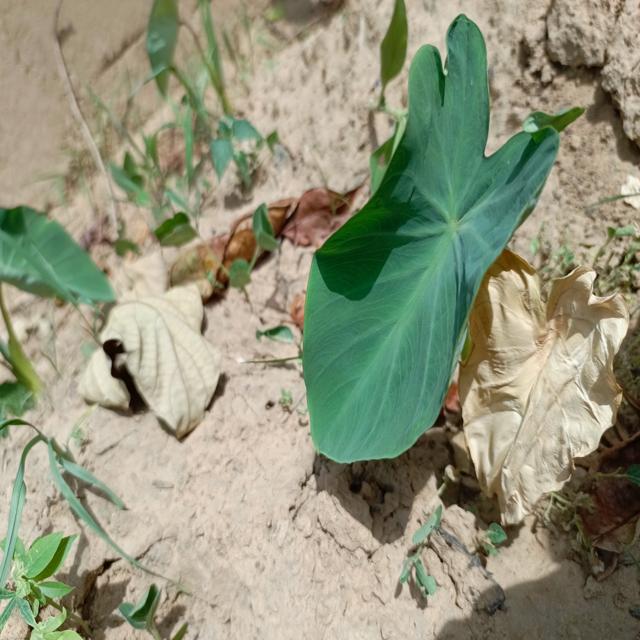
Label: Healthy